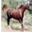
Label: horse